Trina

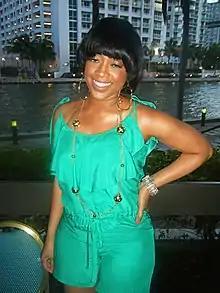
Trina in 2009

Katrina Laverne Kearse (née Taylor; born December 3, 1974), is an American rapper. She rose to prominence in the late 1990s for her collaborations with Trick Daddy on the singles "Nann Nigga", "Shut Up", and "Take It to da House". In 2000, she released her debut album "Da Baddest Bitch". Afterwards, she made an appearance on the remix of "One Minute Man" by Missy Elliott and Ludacris. In 2002, she released the Kanye West-produced single "B R Right" featuring Ludacris, from her sophomore album "Diamond Princess" (2002).